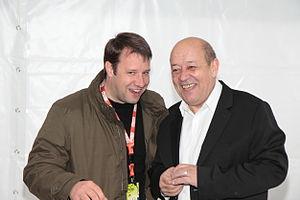
Visite de Jean-Yves Le Drian sur le Tour de Bretagne 2015, étape de Liffré. Jean-Yves Le Drian et Loïg Chesnais-Girard
Loïg Chesnais-Girard, né le 25 mars 1977 à Lannion, est un homme politique français. Il est maire de Liffré de 2008 à 2017 et président du conseil régional de Bretagne depuis 2017.